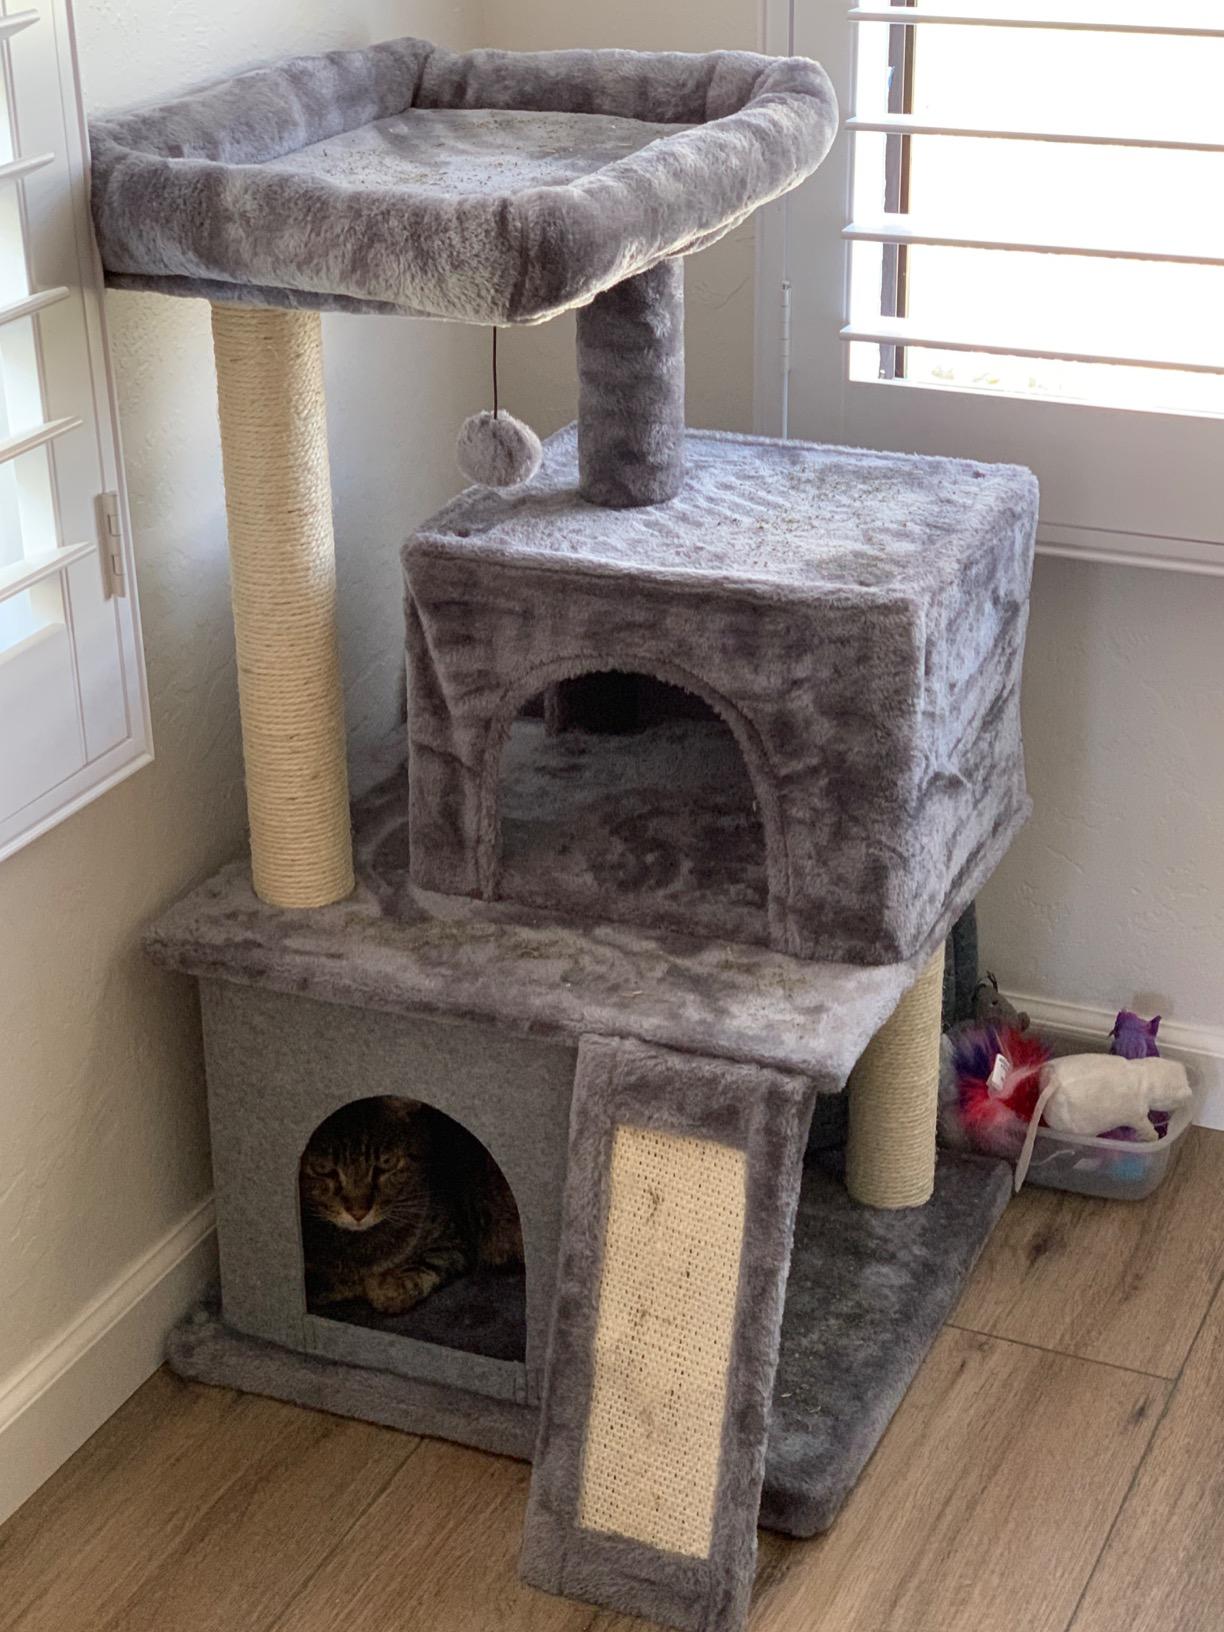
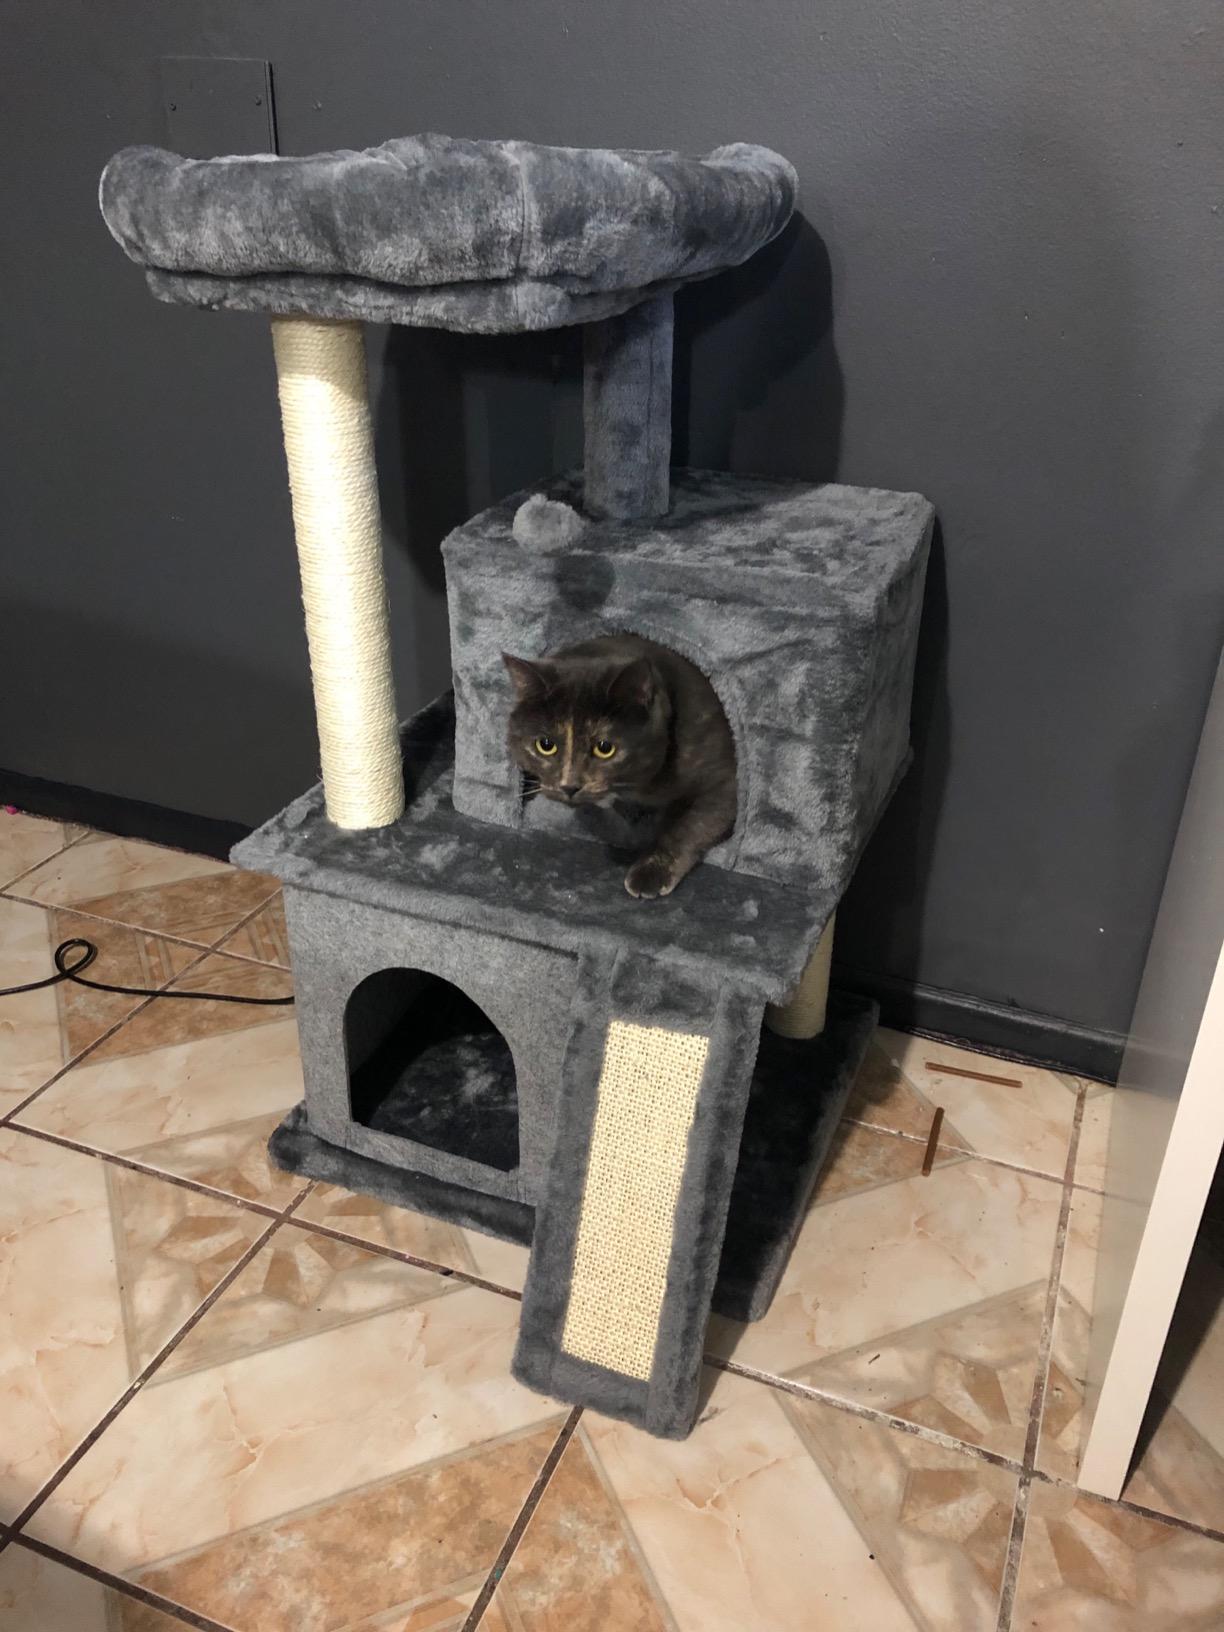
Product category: items_cat tree
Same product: yes